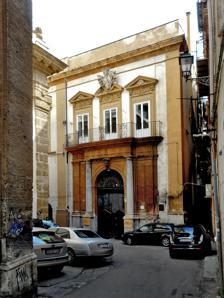
Building: Palazzo Natoli
Country: Unknown
Year built: 1765
Building in Palermo, Italy Palazzo Natoli General information Architectural style Baroque Location Palermo , Italy Coordinates 38°06′52″N 13°21′33″E / 38.11435°N 13.35905°E / 38.11435; 13.35905 Completed 1765 Palazzo Natoli is a Baroque palace in Palermo , in the Mediterranean island of Sicily. It was built by Vincenzo Natoli in 1765. It has a fine entrance on via S. Salvatore, and frescoes by Gioacchino Martorana . References